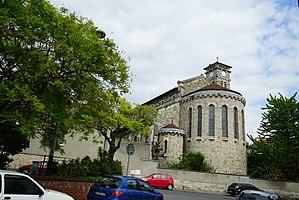
vue de la Rue Paulin-Paris.
L avenue de Laon est une voie de la commune de Reims, située au sein du département de la Marne, en région Champagne-Ardenne.